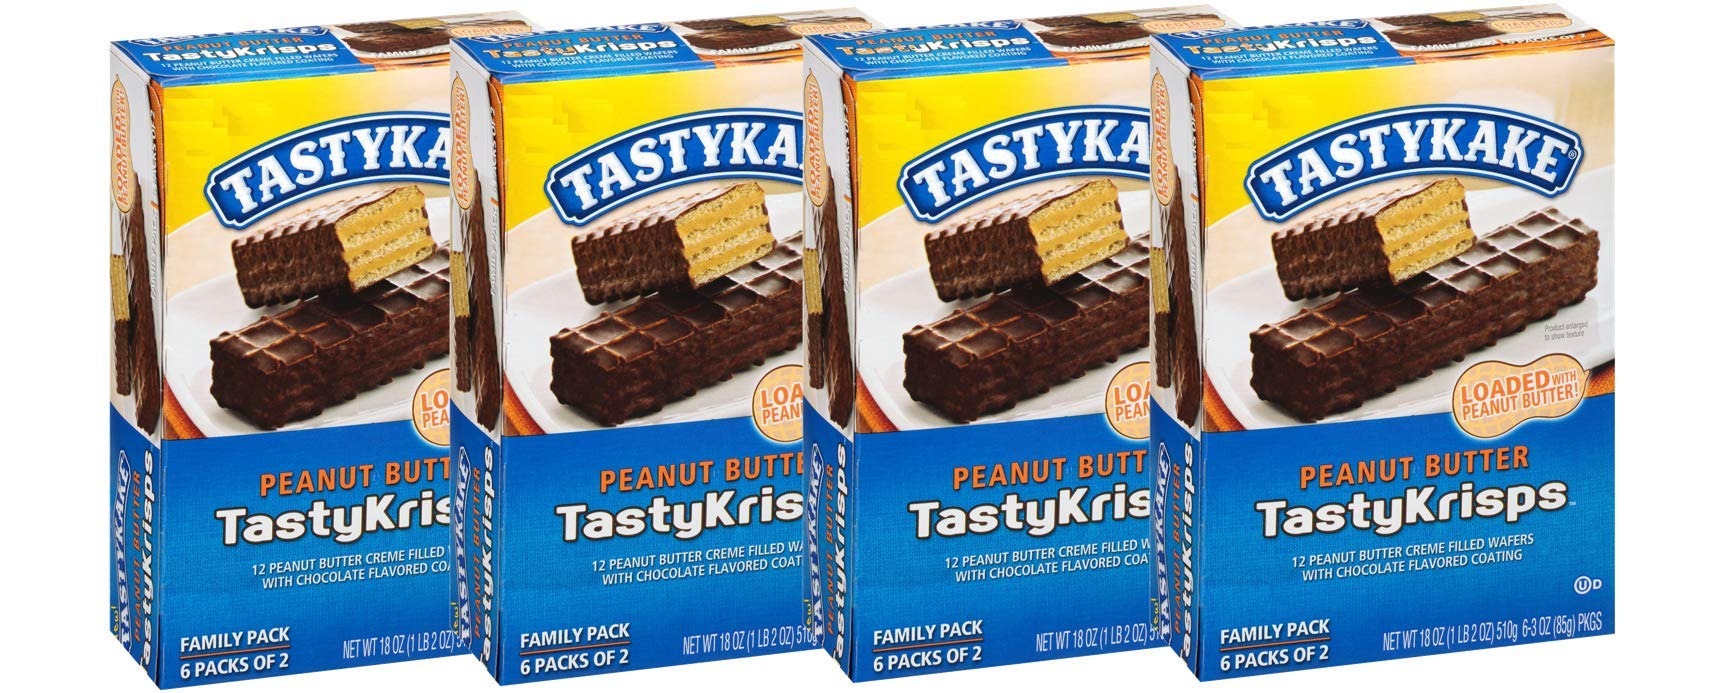
Item Name: Tastykake Tastycrisps Peanut Butter Filled Chocolate Coated Wafers, FOUR 18 oz. Boxes
Bullet Point 1: Family Pack of 12 Peanut Butter Cream Filled Wafers.
Bullet Point 2: All Covered in a Chocolate Flavored Coating
Product Description: Our Tasty Commitment The Tastykake brand was founded on quality and freshness. Our bakers have been delivering on those principles since 1914. Superior bakery products are the basis of our century long legacy and promise for the future.
Value: 72.0
Unit: Ounce

Price: 22.99